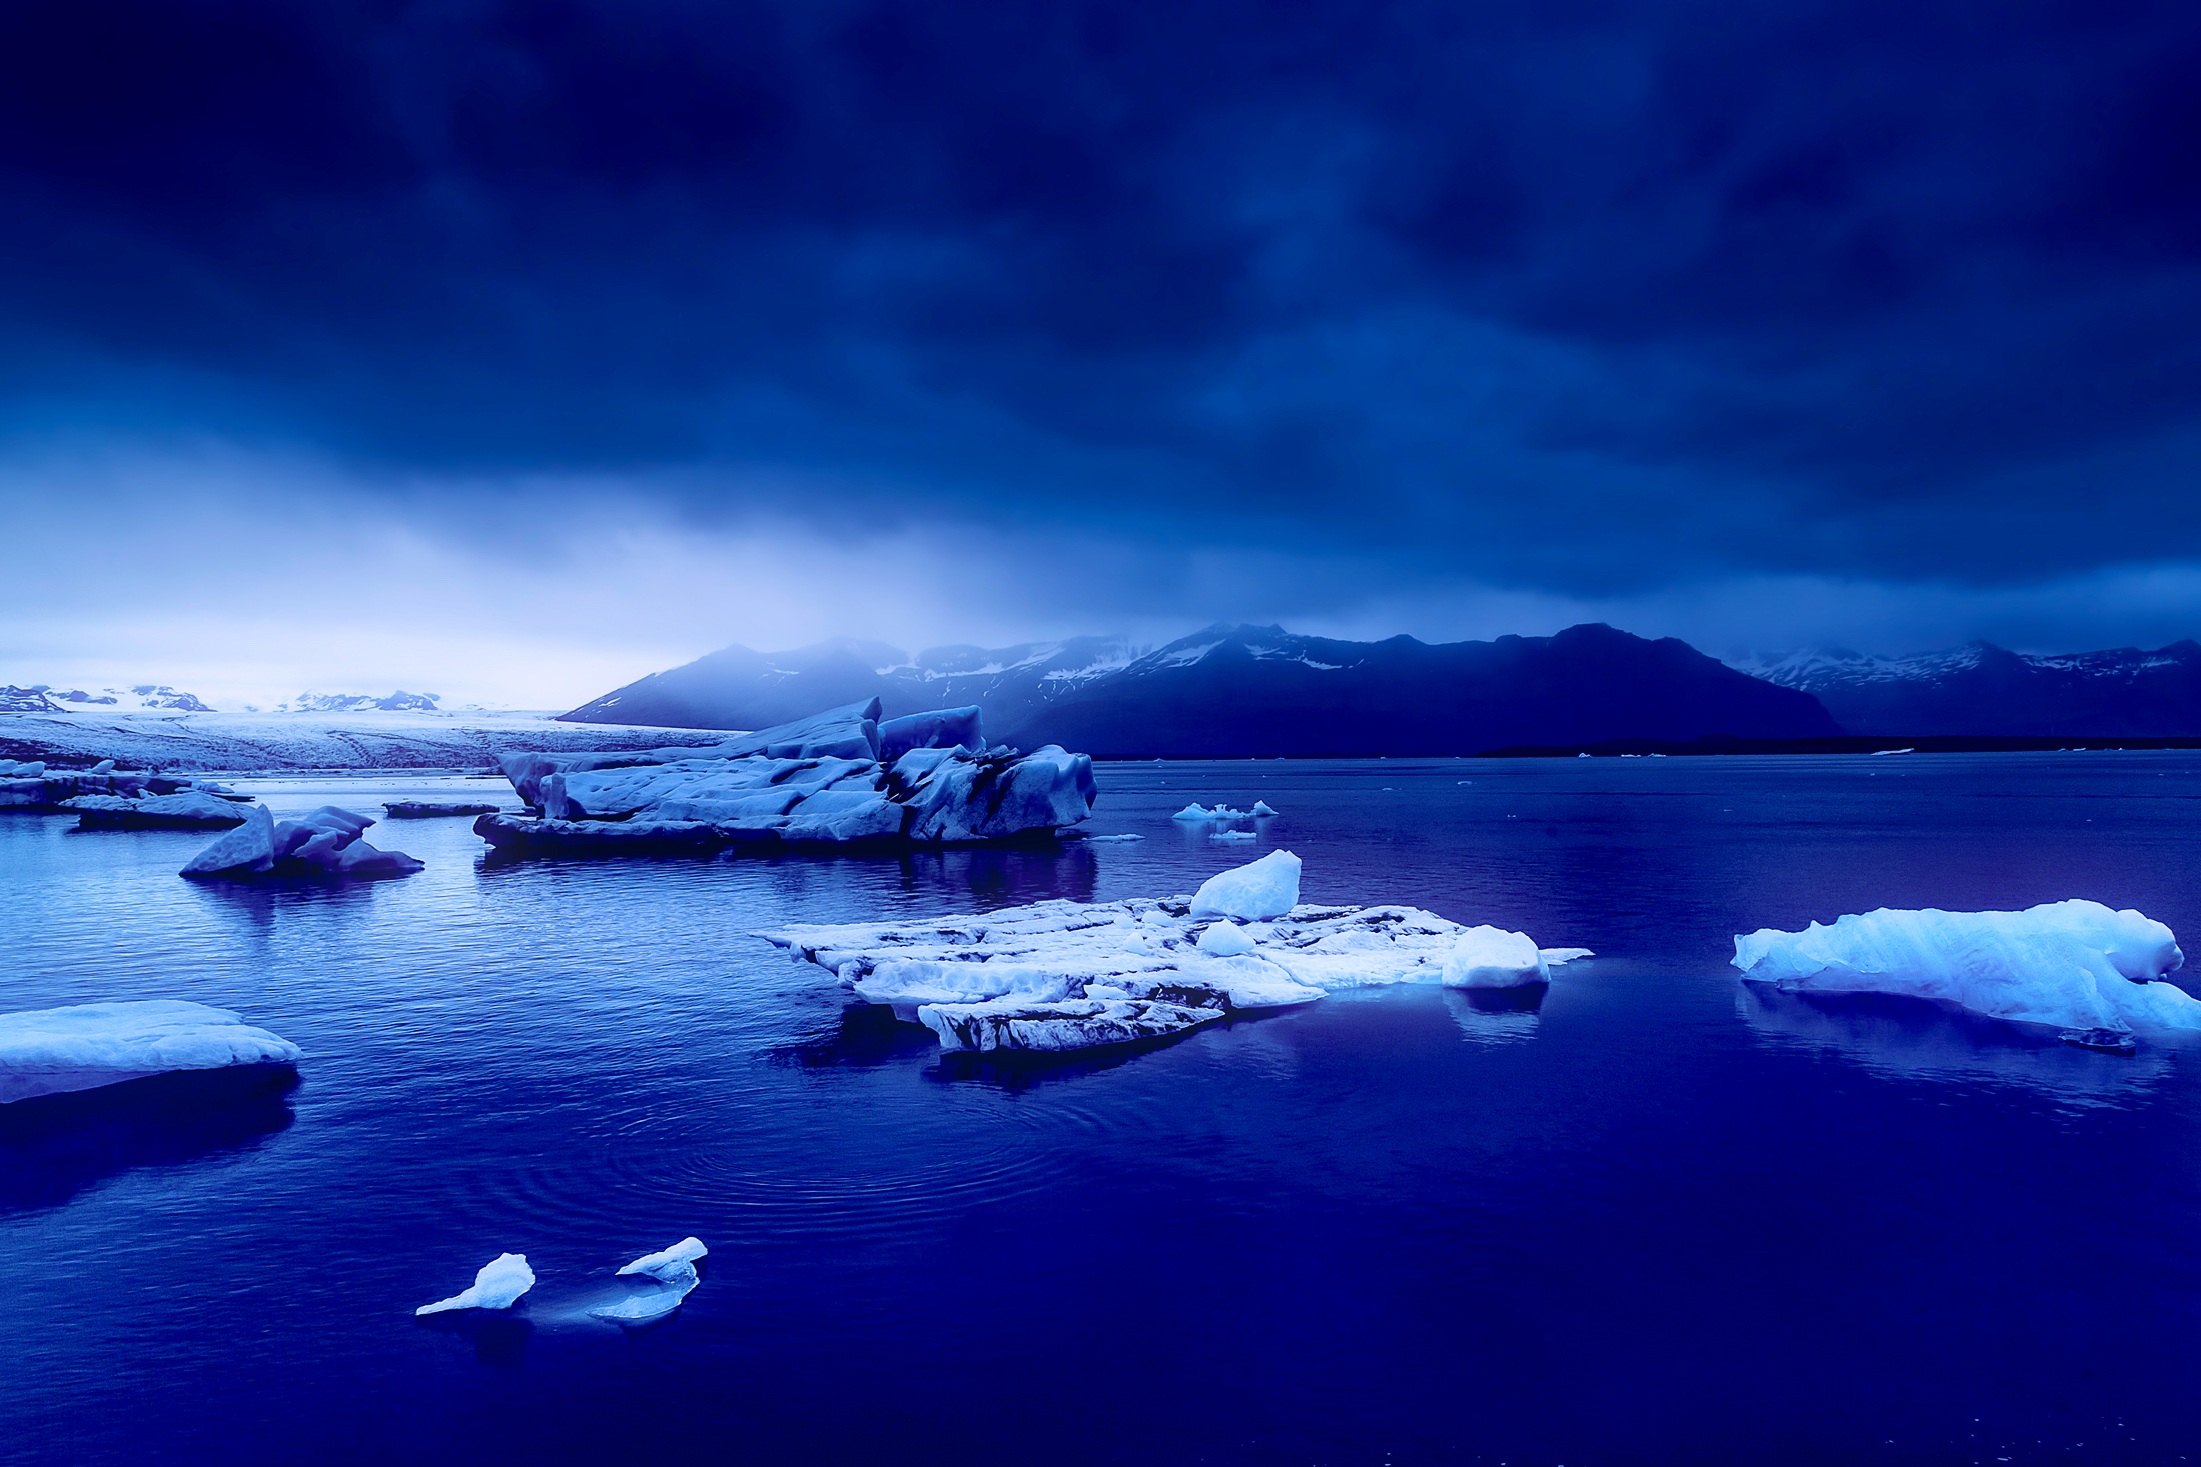
landscape, sea, coast, water, nature, ocean, horizon, snow, winter, cloud, sky, sunset, countryside, wave, lake, dawn, country, dusk, remote, ice, reflection, vehicle, scenic, weather, bay, blue, fjord, iceland, floating, arctic, iceberg, outdoors, hdr, clouds, mountains, chunks, beautiful, loch, arctic ocean, sea ice